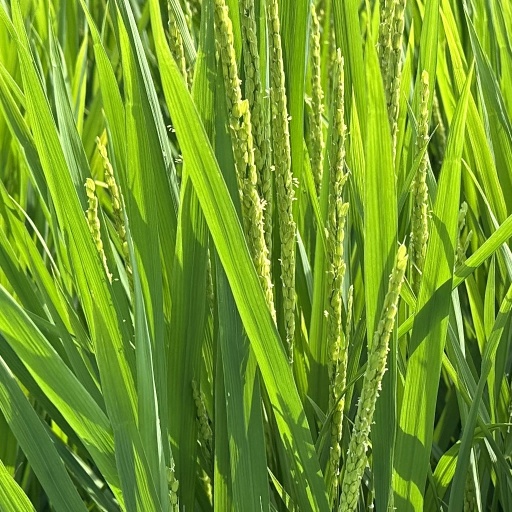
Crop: rice